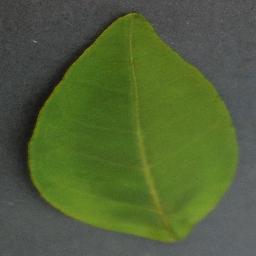
Label: Orange___Haunglongbing_(Citrus_greening)